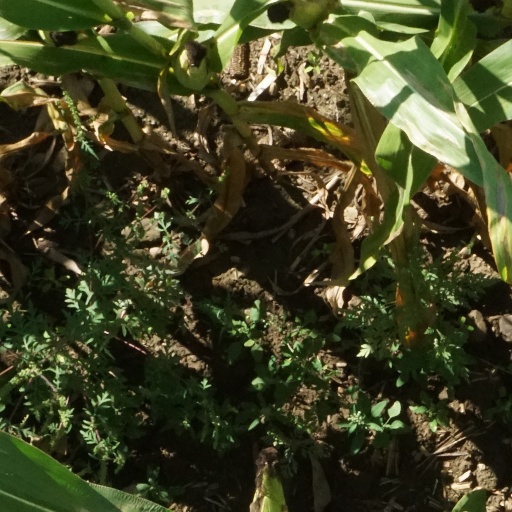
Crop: maize; corn